Mount French, Queensland

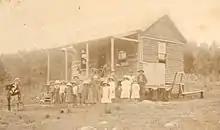
Teacher Mike O'Connor and pupils, circa 1910

The school closed at the end of 1925 with teacher Annie Mackay being reassigned to part time schools at Carlyle and Jandowae East. The school building was moved and relocated to Mount Walker Lower in 1927.